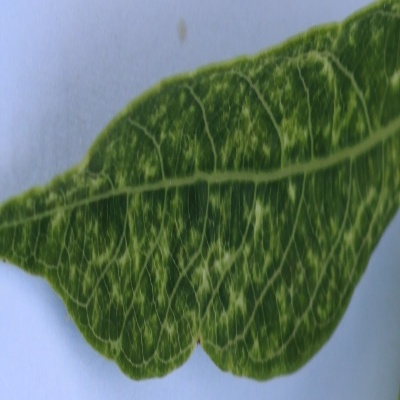
Crop: Cassava
Condition: green mite